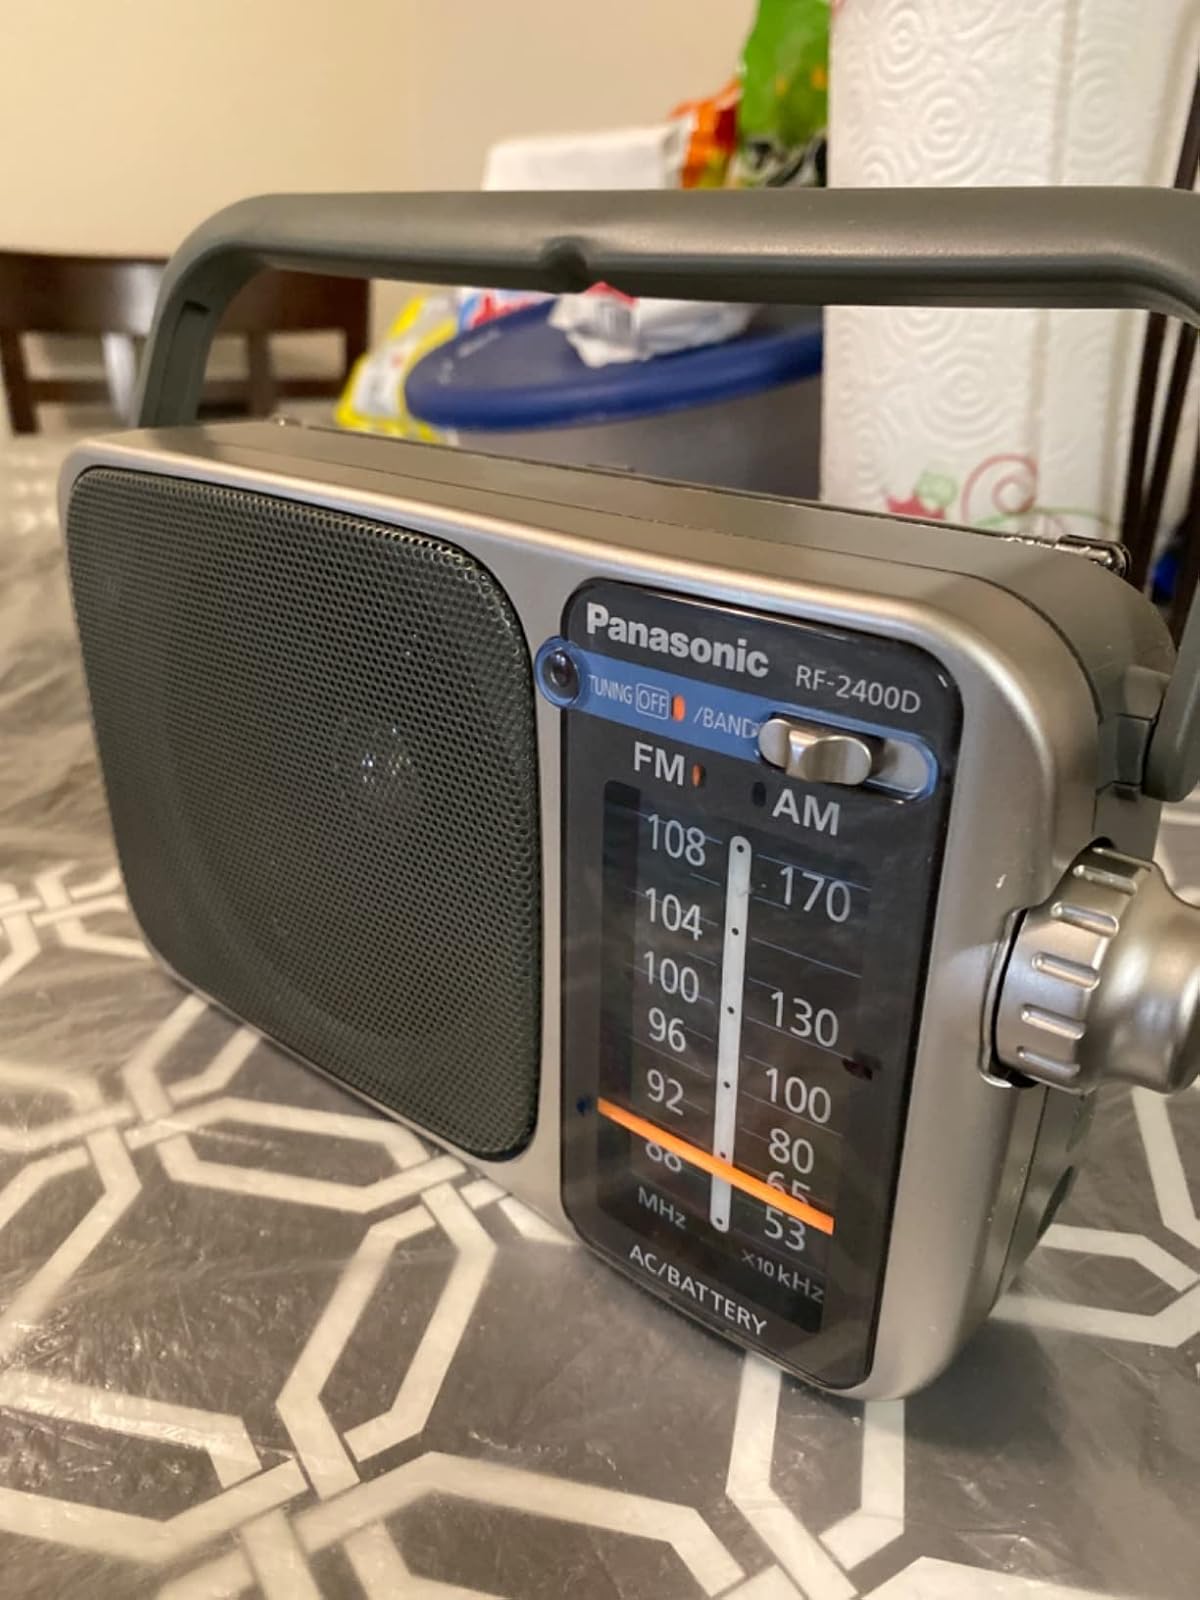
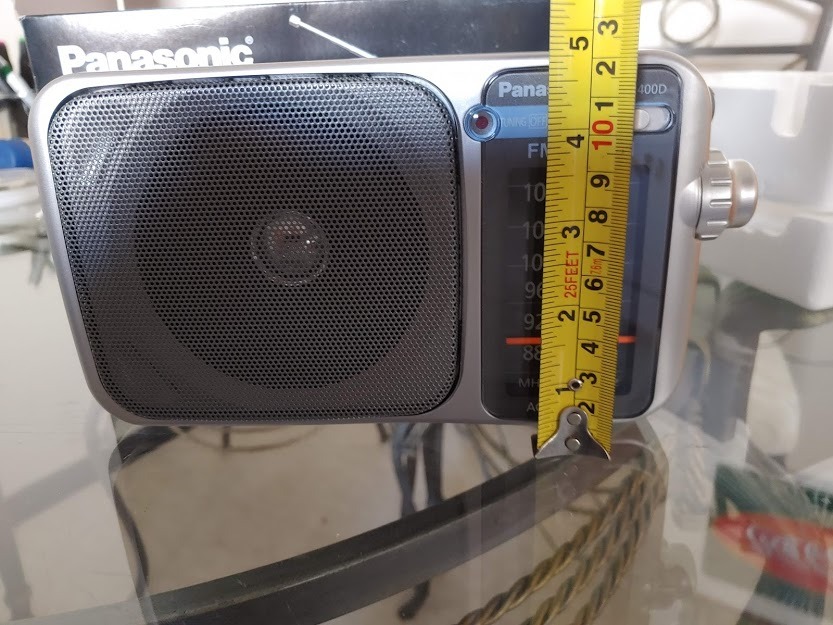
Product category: radio
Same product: yes